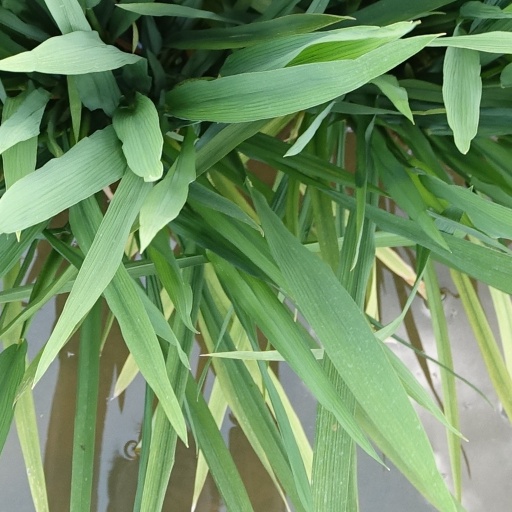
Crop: rice